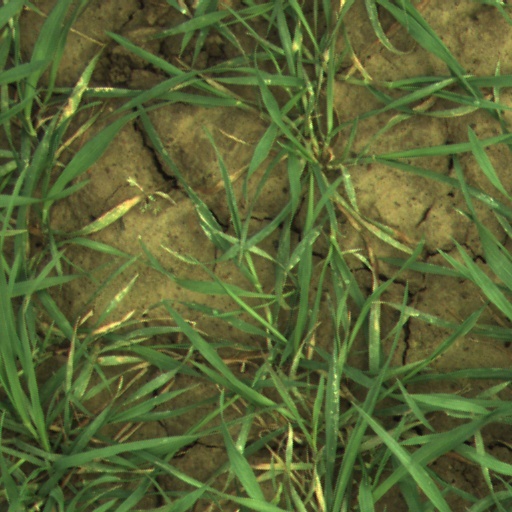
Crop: wheat